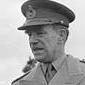
Age: 52